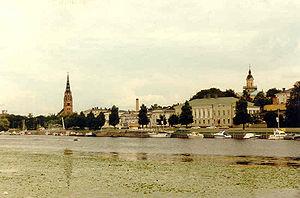
Le Kokemäenjoki est le fleuve principal du Sud-Ouest de la Finlande.
Eteläranta est une rue du centre de Pori en Finlande. Pendant le festival Pori Jazz, la rue est nommée Jazzkatu.
Pori, Biornebourg en français est une ville du sud-ouest de la Finlande, dans la province de Finlande occidentale et la région du Satakunta. La ville est peuplée de 76 200 habitants, 98 % ont pour langue maternelle le finnois, seulement 0,5 % ont le suédois. La ville organise en outre Pori Jazz, créé en 1966.